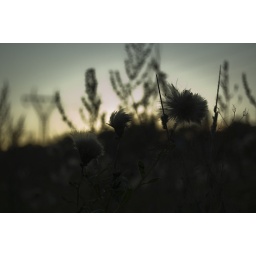
To travel over water in a ship; to sail